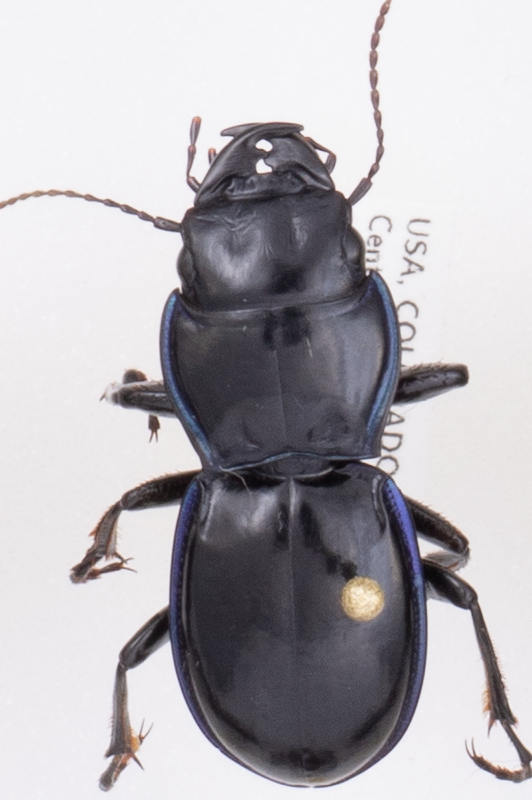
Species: Pasimachus elongatus
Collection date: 2018-07-19
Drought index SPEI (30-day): -0.9
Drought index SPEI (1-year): -0.1
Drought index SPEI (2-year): -0.46